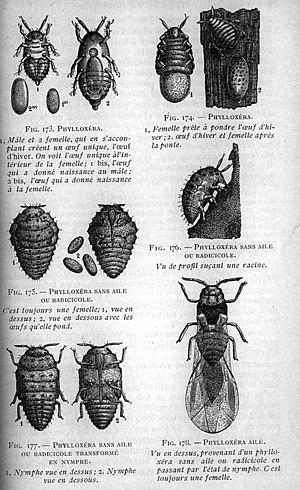
Le phylloxéra de la vigne, est une espèce d'insectes hémiptères de la famille des Phylloxeridae. C'est une sorte de pucerons ravageurs de la vigne. Le terme de phylloxéra désigne aussi, par métonymie, la maladie de la vigne causée par cet insecte.